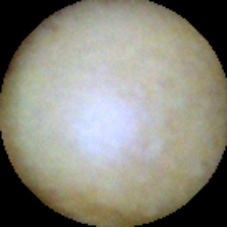
Label: Intact